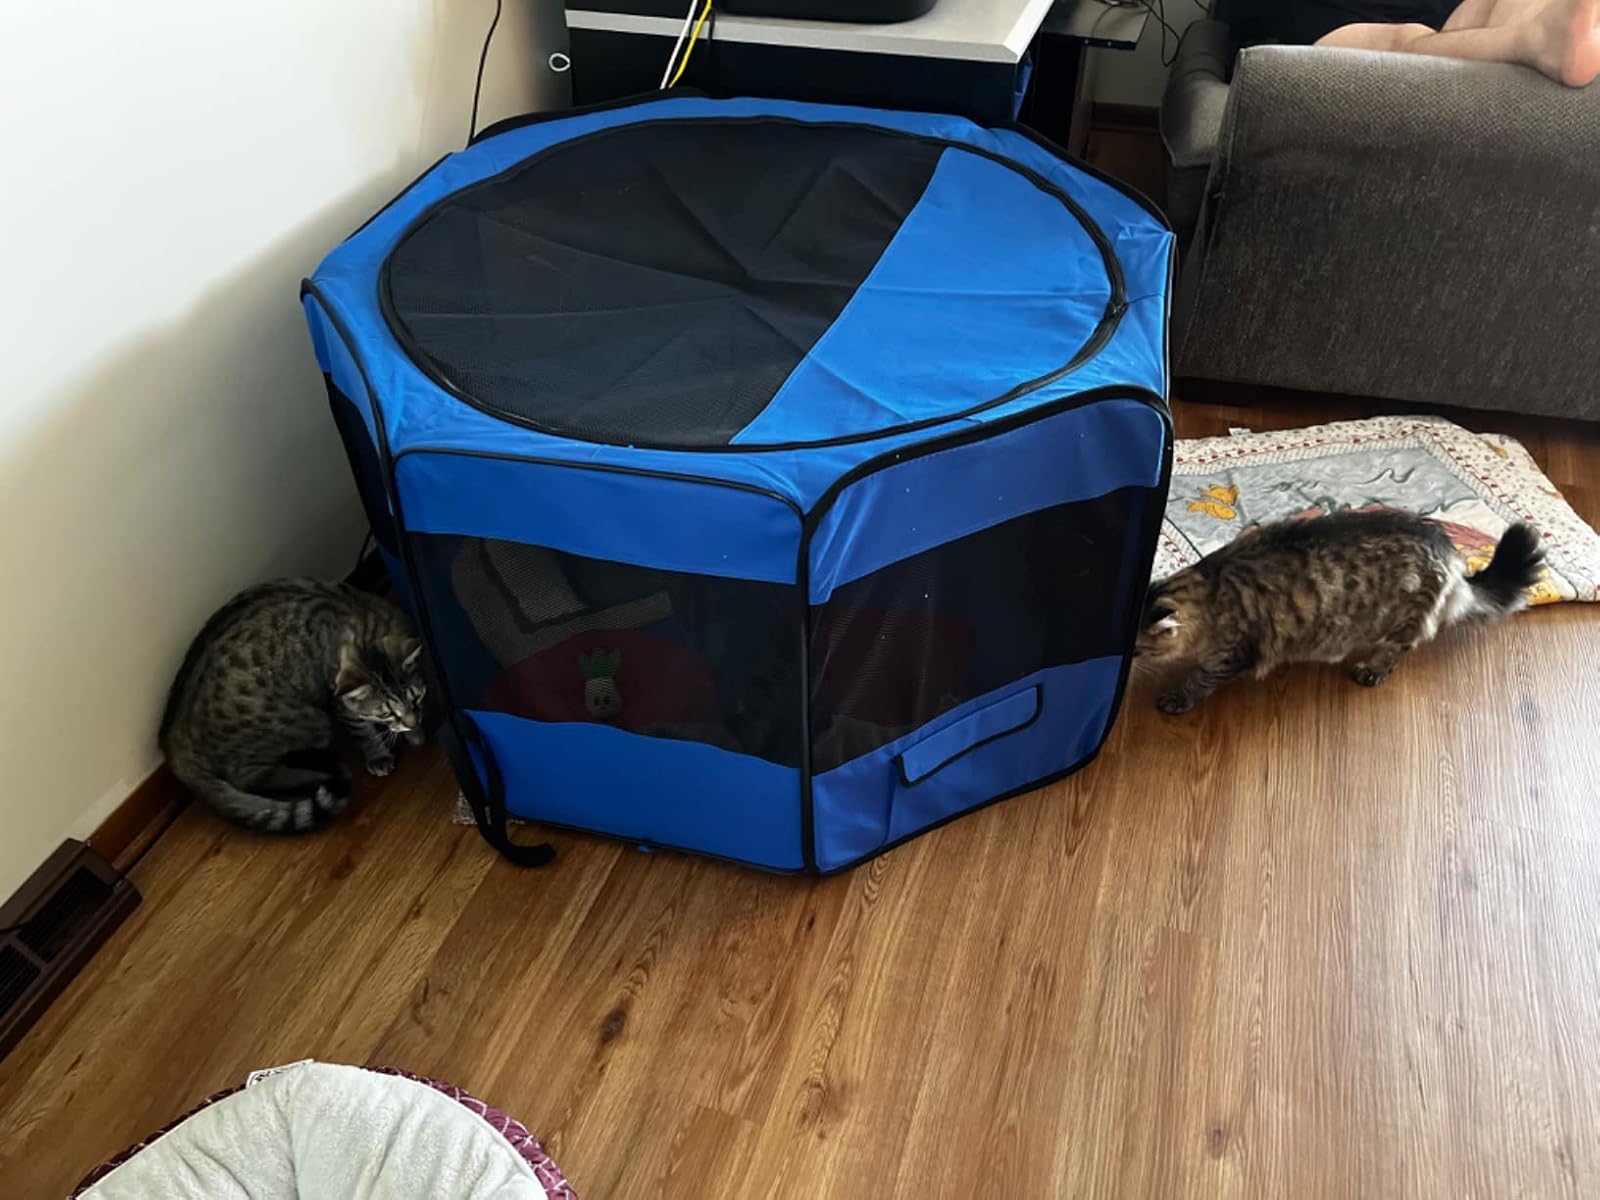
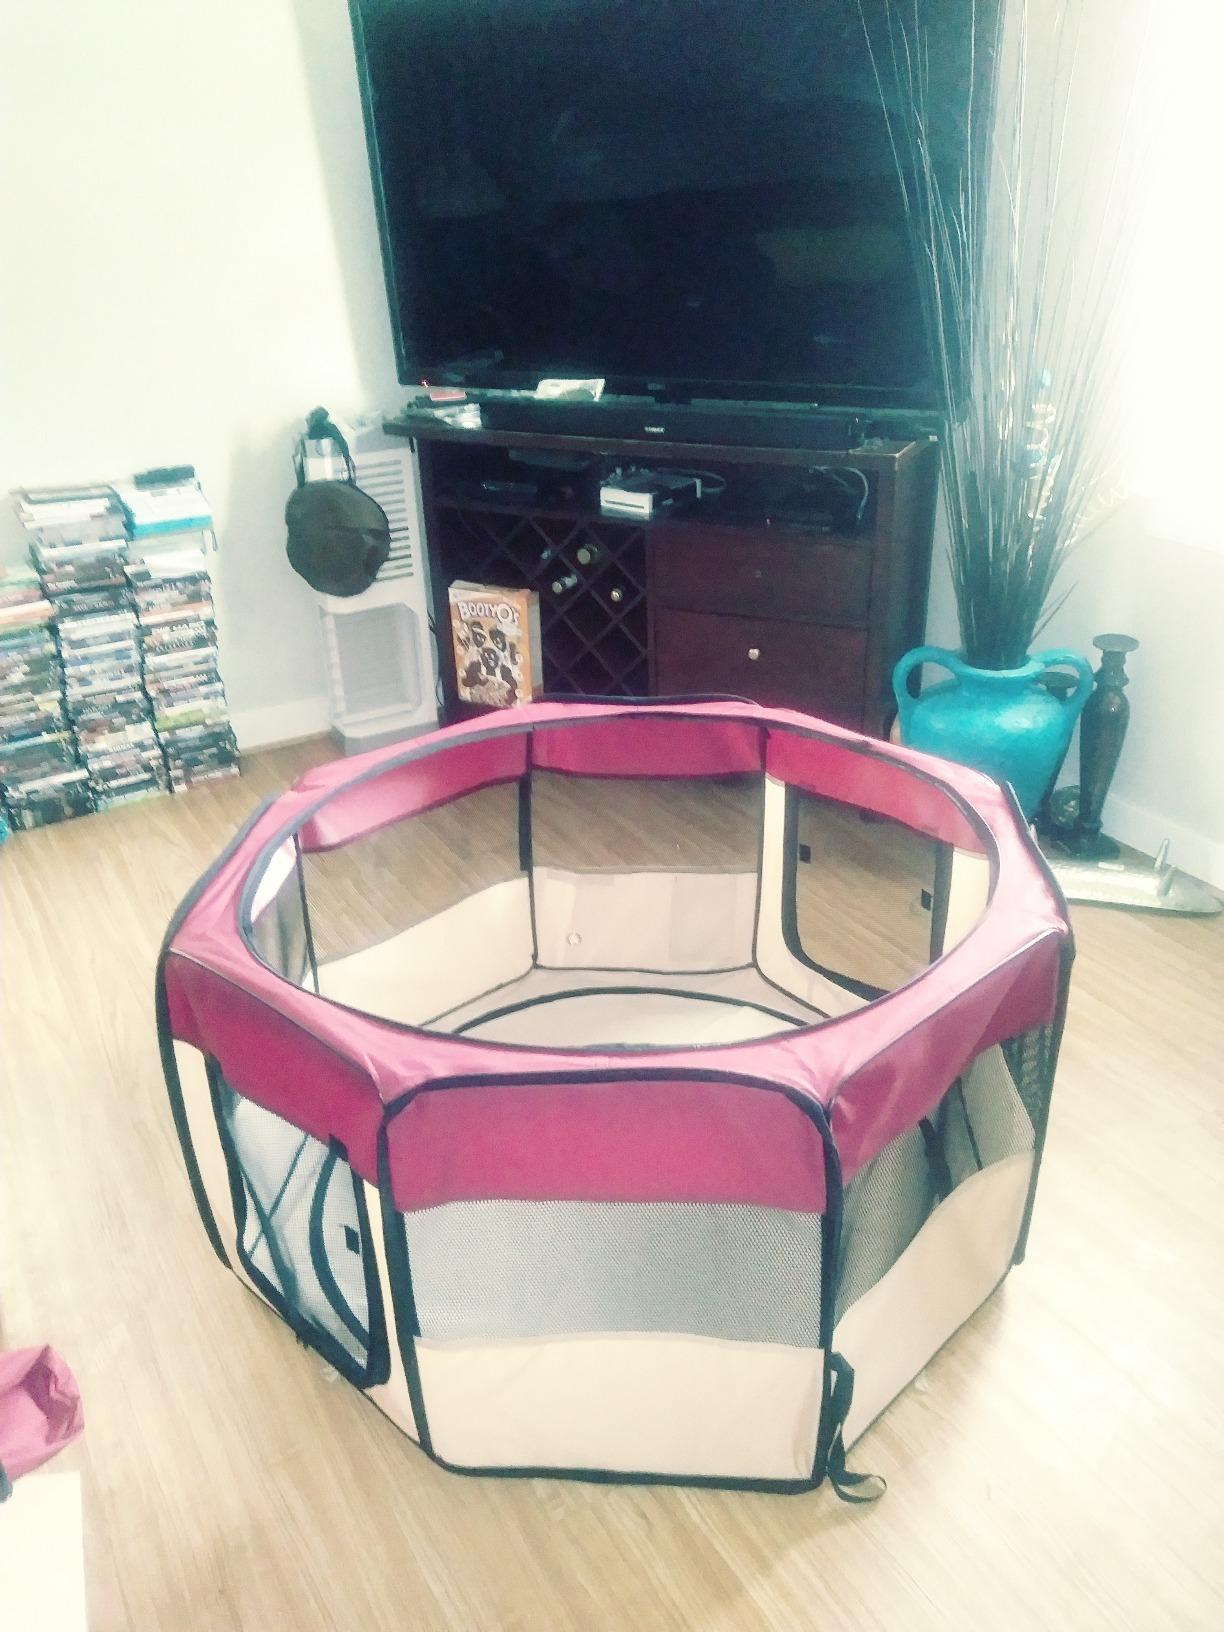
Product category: items_kennel
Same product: no